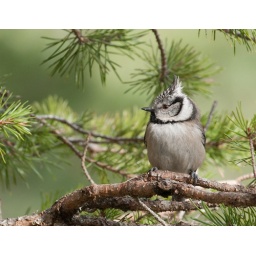
Crested tit singing from pine tree in a brief sunny spell in February!